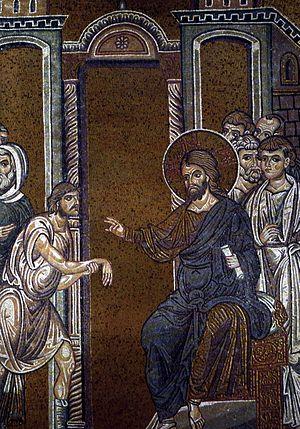
Les miracles de Jésus sont l'ensemble des événements surnaturels attribués à Jésus dans le Nouveau Testament.
La Guérison de l'homme à la main paralysée est un miracle de Jésus-Christ. Il est raconté dans les trois évangiles synoptiques. Il se veut preuve du divin.